Toowoomba

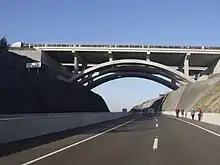

Toowoomba, nicknamed 'The Garden City' and 'T-Bar', is a city on the border of South East Queensland and Darling Downs regions of Queensland, Australia. It is located west of Queensland's capital, Brisbane. The urban population of Toowoomba as of the was 142,163, having grown at an average annual rate of 1.45% over the previous two decades. Toowoomba is the second-most-populous inland city in Australia after the nation's capital, Canberra. It is also the second-largest regional centre in Queensland and is often referred to as the capital of the Darling Downs, or the 4th biggest city in South East Queensland after Brisbane, Gold Coast and the Sunshine Coast. The city serves as the council seat of the Toowoomba Region.